Helen Brotherton

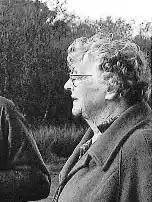
Helen Brotherton (fair use pic) taken from a photo with David Attenborough in 1985

Helen Alice Jane Brotherton, CBE BEM (9 February 1914 – 6 August 2009) was an English conservationist. She was founder of the Dorset Wildlife Trust.